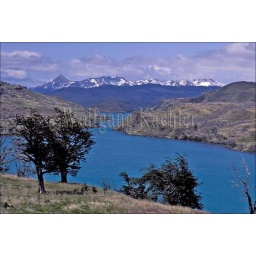
Chile, torres del paine nat'l park, river paine, andes mountains in background